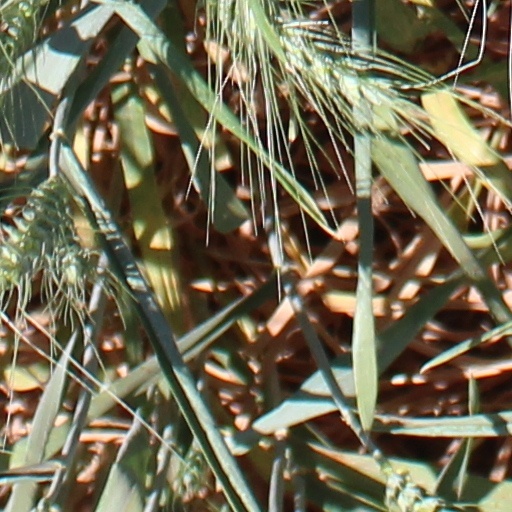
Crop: wheat